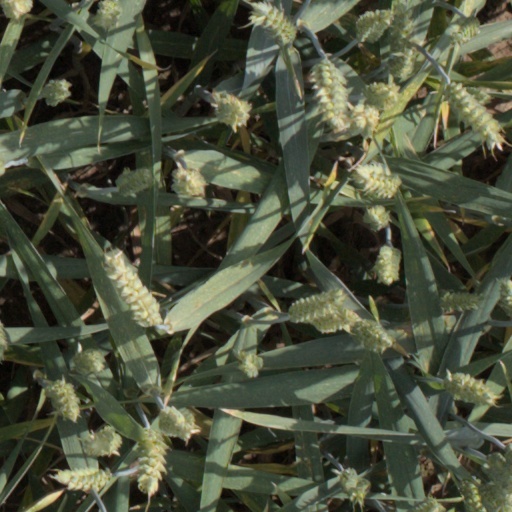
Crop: wheat